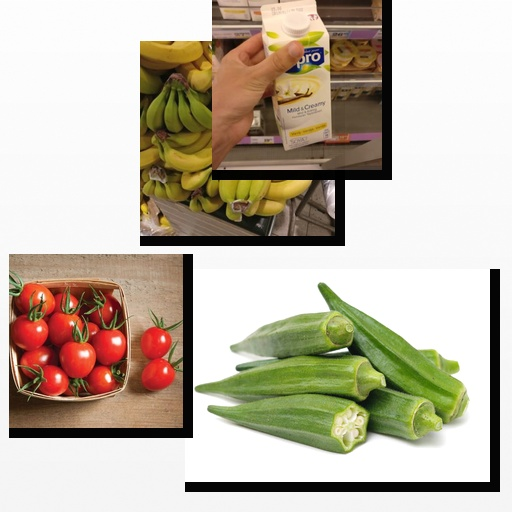
Food items: vanilla_soyghurt, tomato, banana, okra